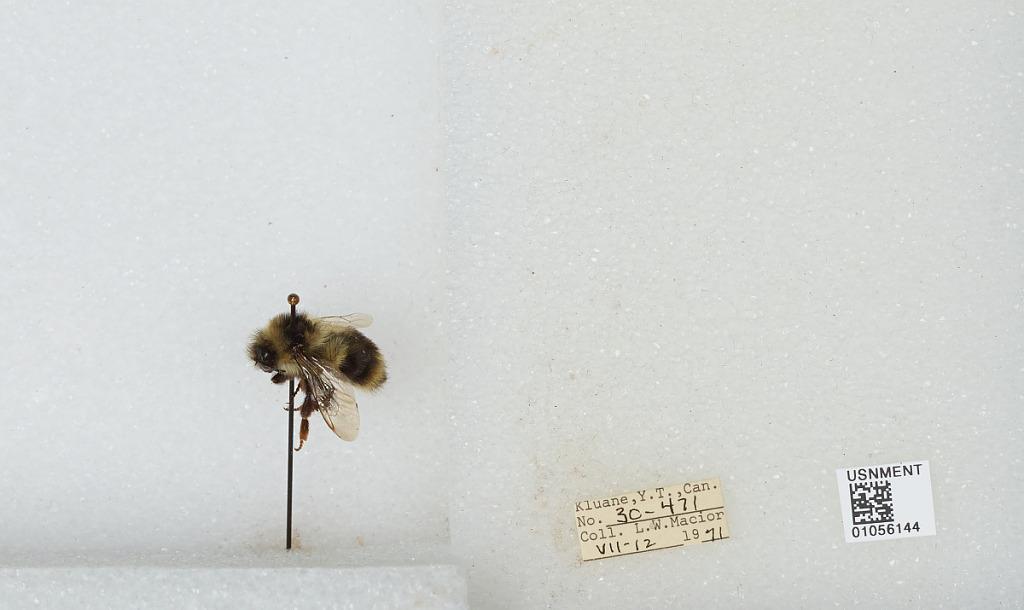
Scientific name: Bombus bifarius nearcticus
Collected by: L. Macior
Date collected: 1971-7-12
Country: Canada
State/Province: Yukon Territory
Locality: Kluane
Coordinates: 60.75, -139.5